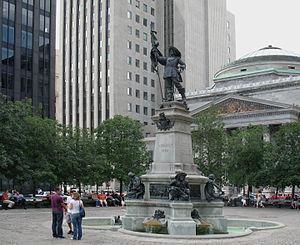
Place d'Armes, Montréal, Canada. La Place d’Armes, au centre duquel se trouve le monument d’un des fondateurs de la ville – Maisonneuve – est un lieu historique important.
Victor Adolphe Thiébaut est un des plus illustres fondeurs d'art français. Il est le créateur de la Fonderie d’art Thiébaut Frères, une des plus importantes et prestigieuses fonderies d’art en France durant les XIXᵉ et XXᵉ siècles. Ses réalisations sont visibles dans le monde entier et en particulier à Paris.
Le Monument à Maisonneuve est une œuvre de Louis-Philippe Hébert à la mémoire de Maisonneuve, fondateur de Montréal, installée en 1895 au centre de la place d'Armes dans le Vieux-Montréal.
La fonderie Thiébaut Frères fut l’une des plus importantes fonderies d’art en France durant les XIXᵉ et XXᵉ siècle. Leurs réalisations sont visibles dans le monde entier.